Western Metropolis (1863 ship)

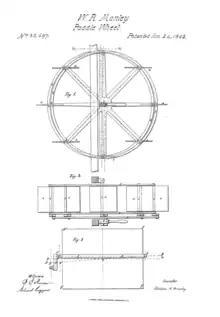
The patent diagram of the type of feathering paddlewheel that was installed on "Western Metropolis".

The ship's next charter was to H. B. Cromwell and Company which sent her to New Orleans. She left New York on April 15, 1865 and arrived in Louisiana on April 24. She arrived back in New York on May 7, 1865 with a rich agricultural cargo. She carried 315 bales of cotton, 2022 sacks of corn, 78 bales of hemp, 355 bales of tow, 2003 barrels of flour, 41 hogsheads of tobacco, and 50 kegs of butter. She returned to New Orleans with various manufactured goods, including supplies for building and repairing ships, including 174 spools of manila rope, 200 bales of oakum to caulk hull planking, 50 kegs of nails, and 1000 pounds of white lead for paint.